Architecture of Vatican City

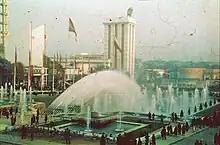
The Pontifical Catholic Pavilion at the Exposition Internationale des Arts et Techniques dans la Vie Moderne in Paris in 1937 (Agfacolor photo). The pavilion is on the far left, its golden bell tower topped with a statue of the Virgin Mary (not visible) at the top. The Nazi Germany pavilion is in the center.

During the Renaissance, European society experienced a renewal of interest in the ideas and artistic techniques of the Greco-Roman classical world. This led to features and motifs from classical architecture being featured prominently in the design of much of the Vatican's buildings, most notably in the case of St Peter's Basilica.